Felice Nova Noordhoff

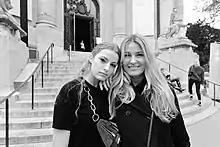
Noordhoff (left) with mother Leontien Wenneker in 2018

Noordhoff was born in the Dutch city of Alkmaar and grew up in Bergen. Her mother is Leontien Wenneker; Noordhoff has two siblings, a brother named Loïck and a sister named Fauve. She described her childhood as "pleasant", having often spent time in nature.